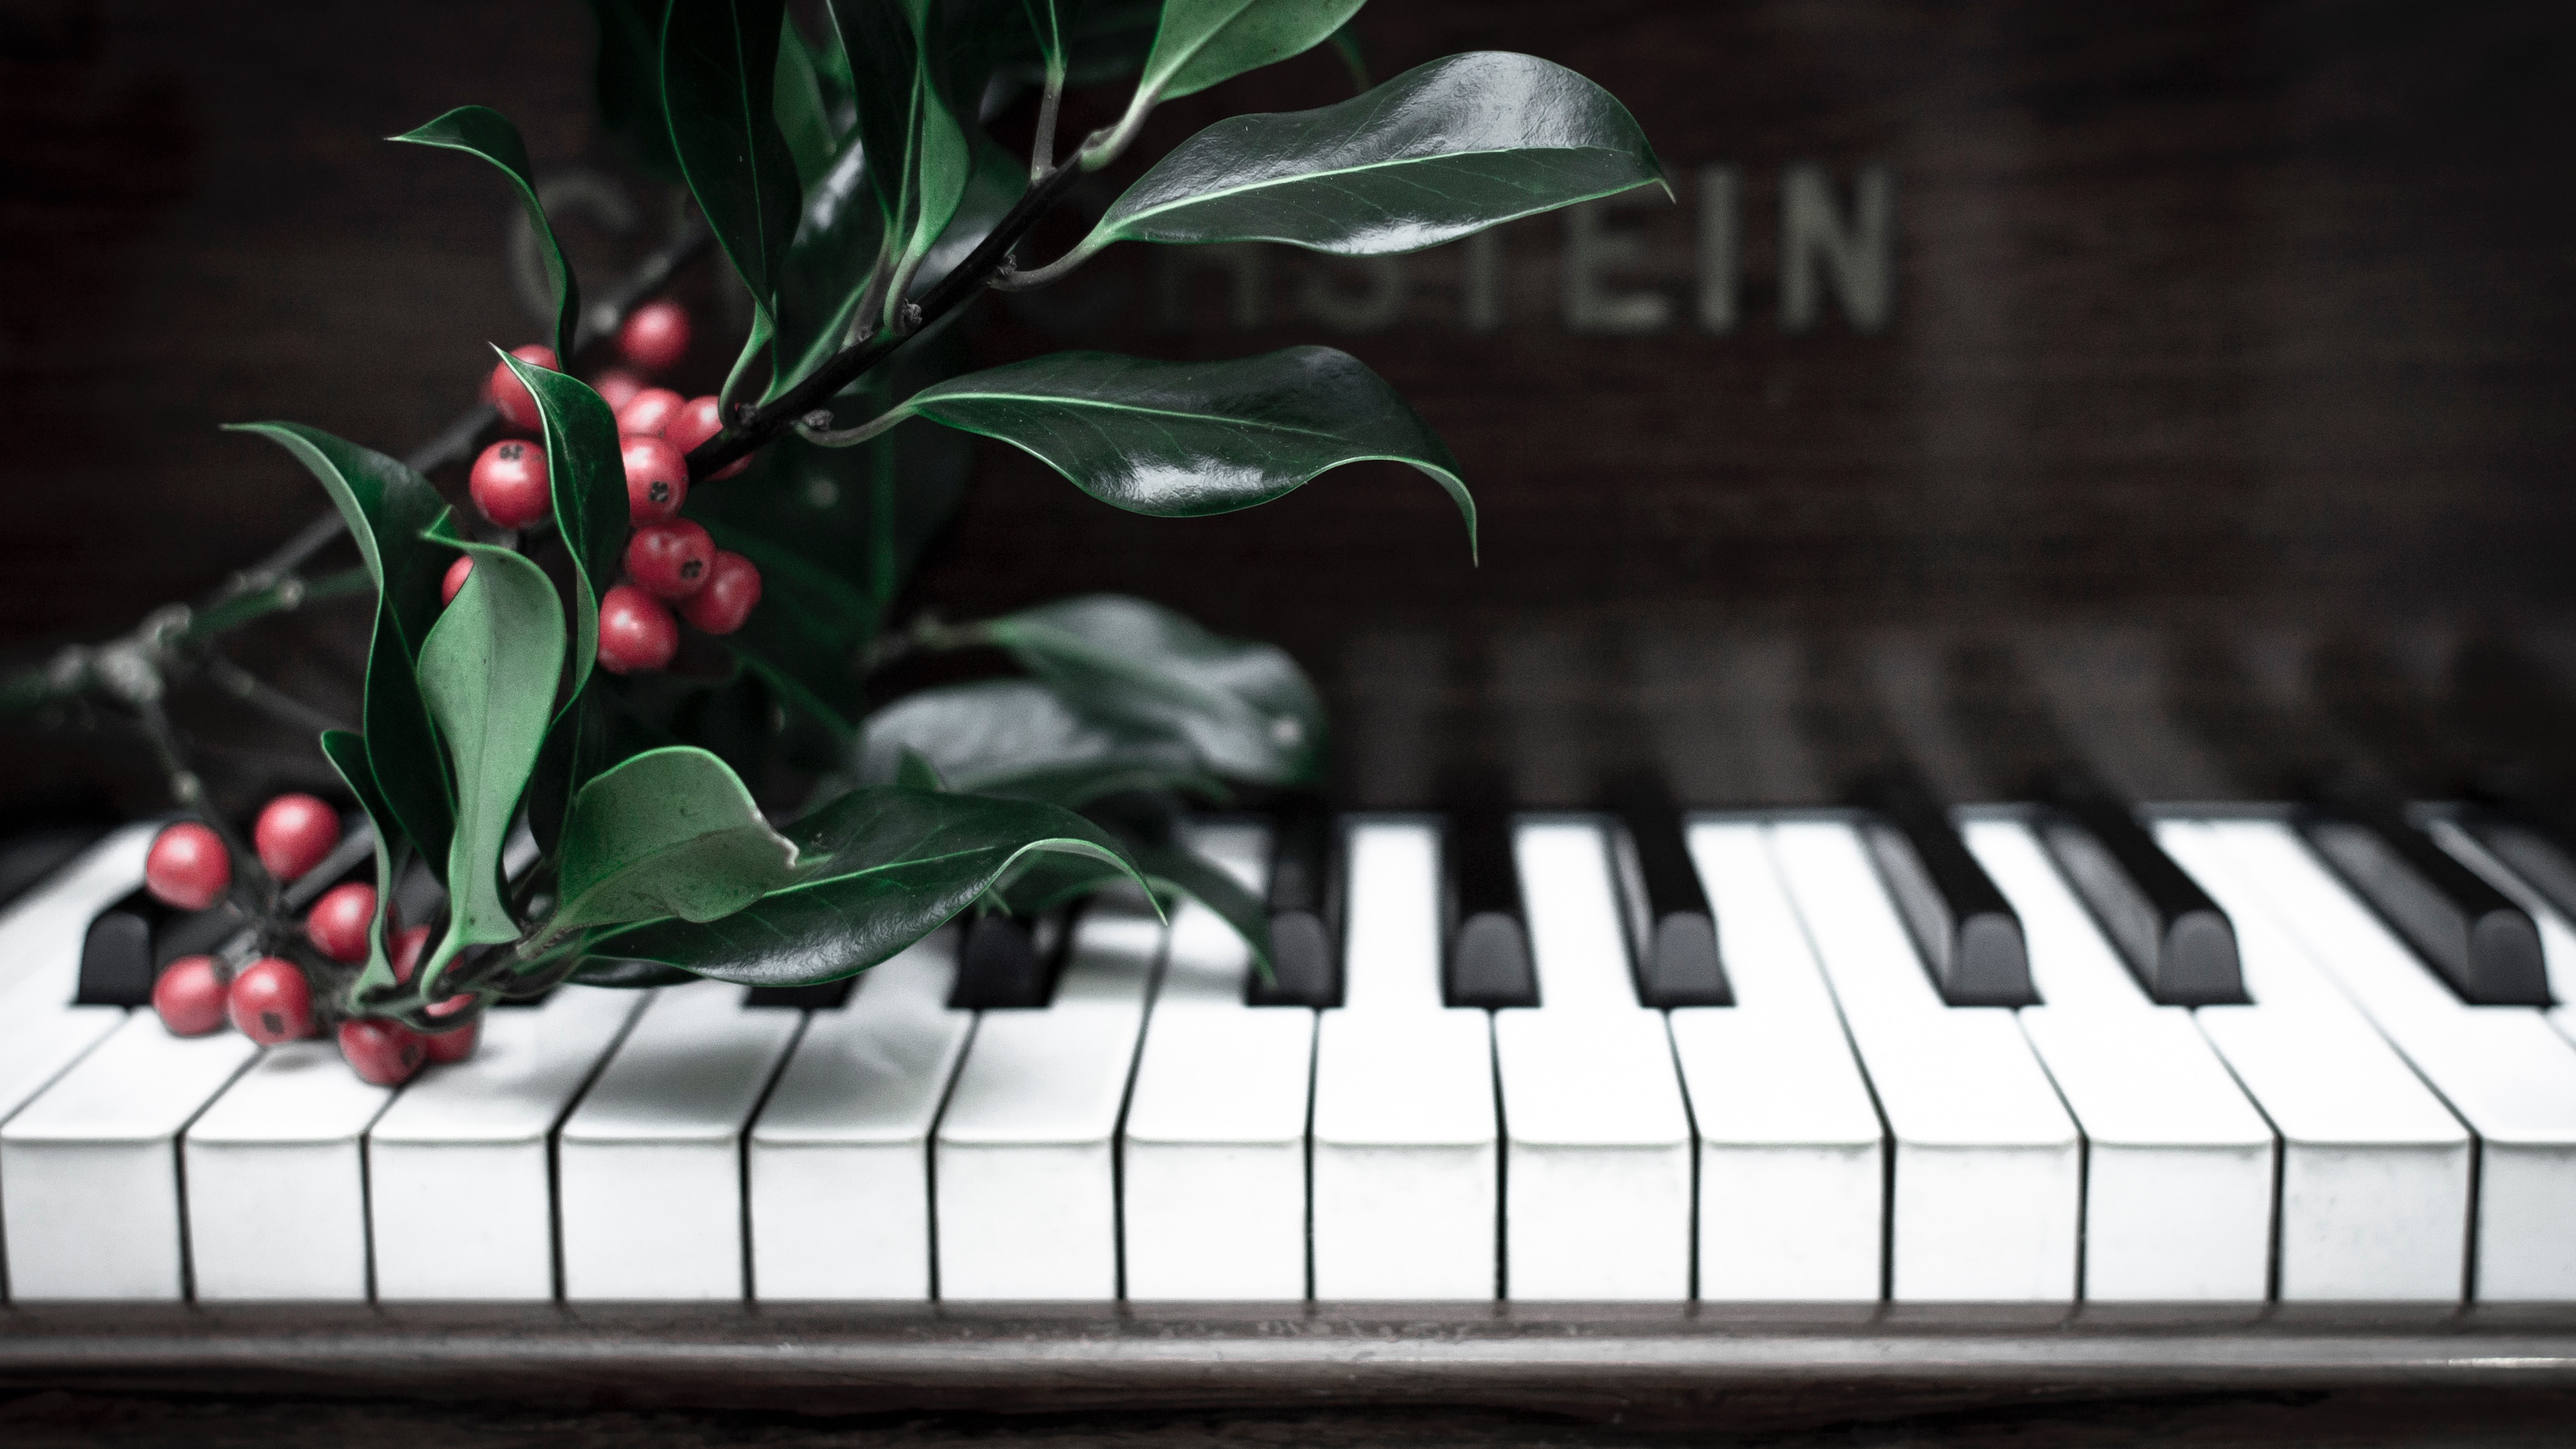
black and white, keyboard, technology, piano, monochrome, musical instrument, string instrument, digital piano, musical keyboard, electronic instrument, electric piano, electronic keyboard